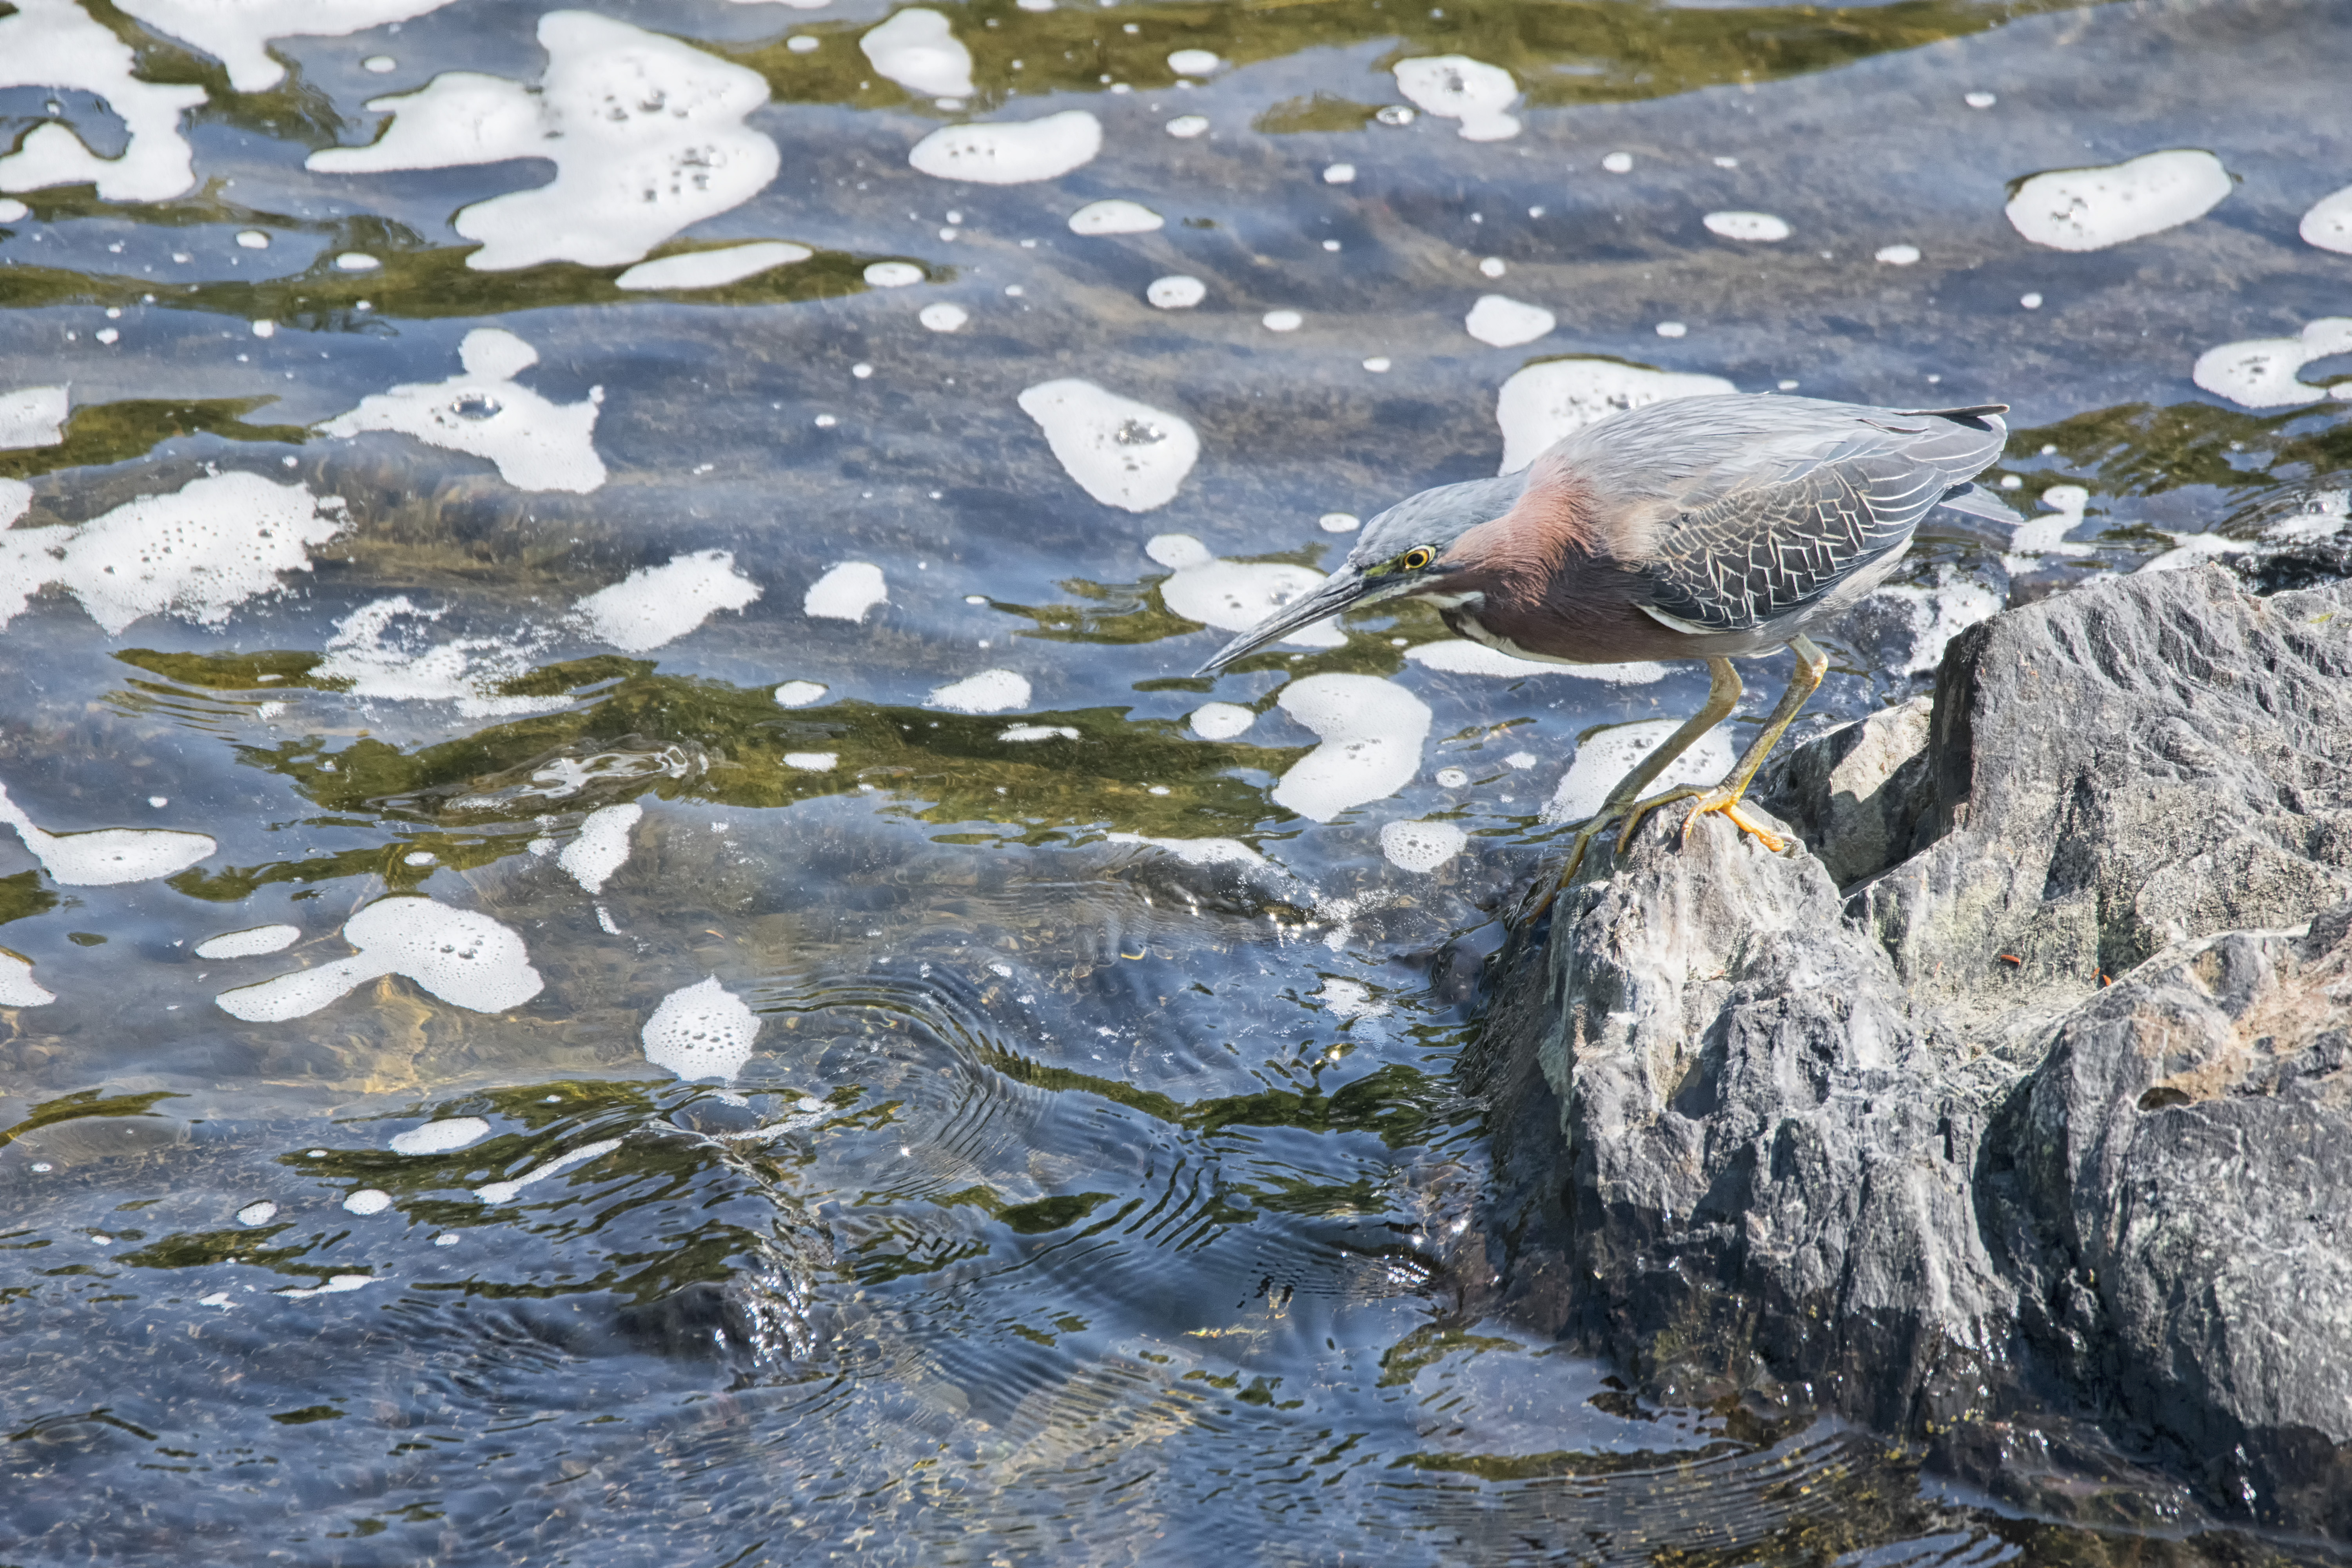
water, bird, pond, wildlife, green, reflection, fauna, canada, vert, quebec, heron, sherbrooke, oiseau